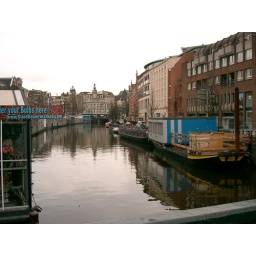
The Amstel river near the flower market